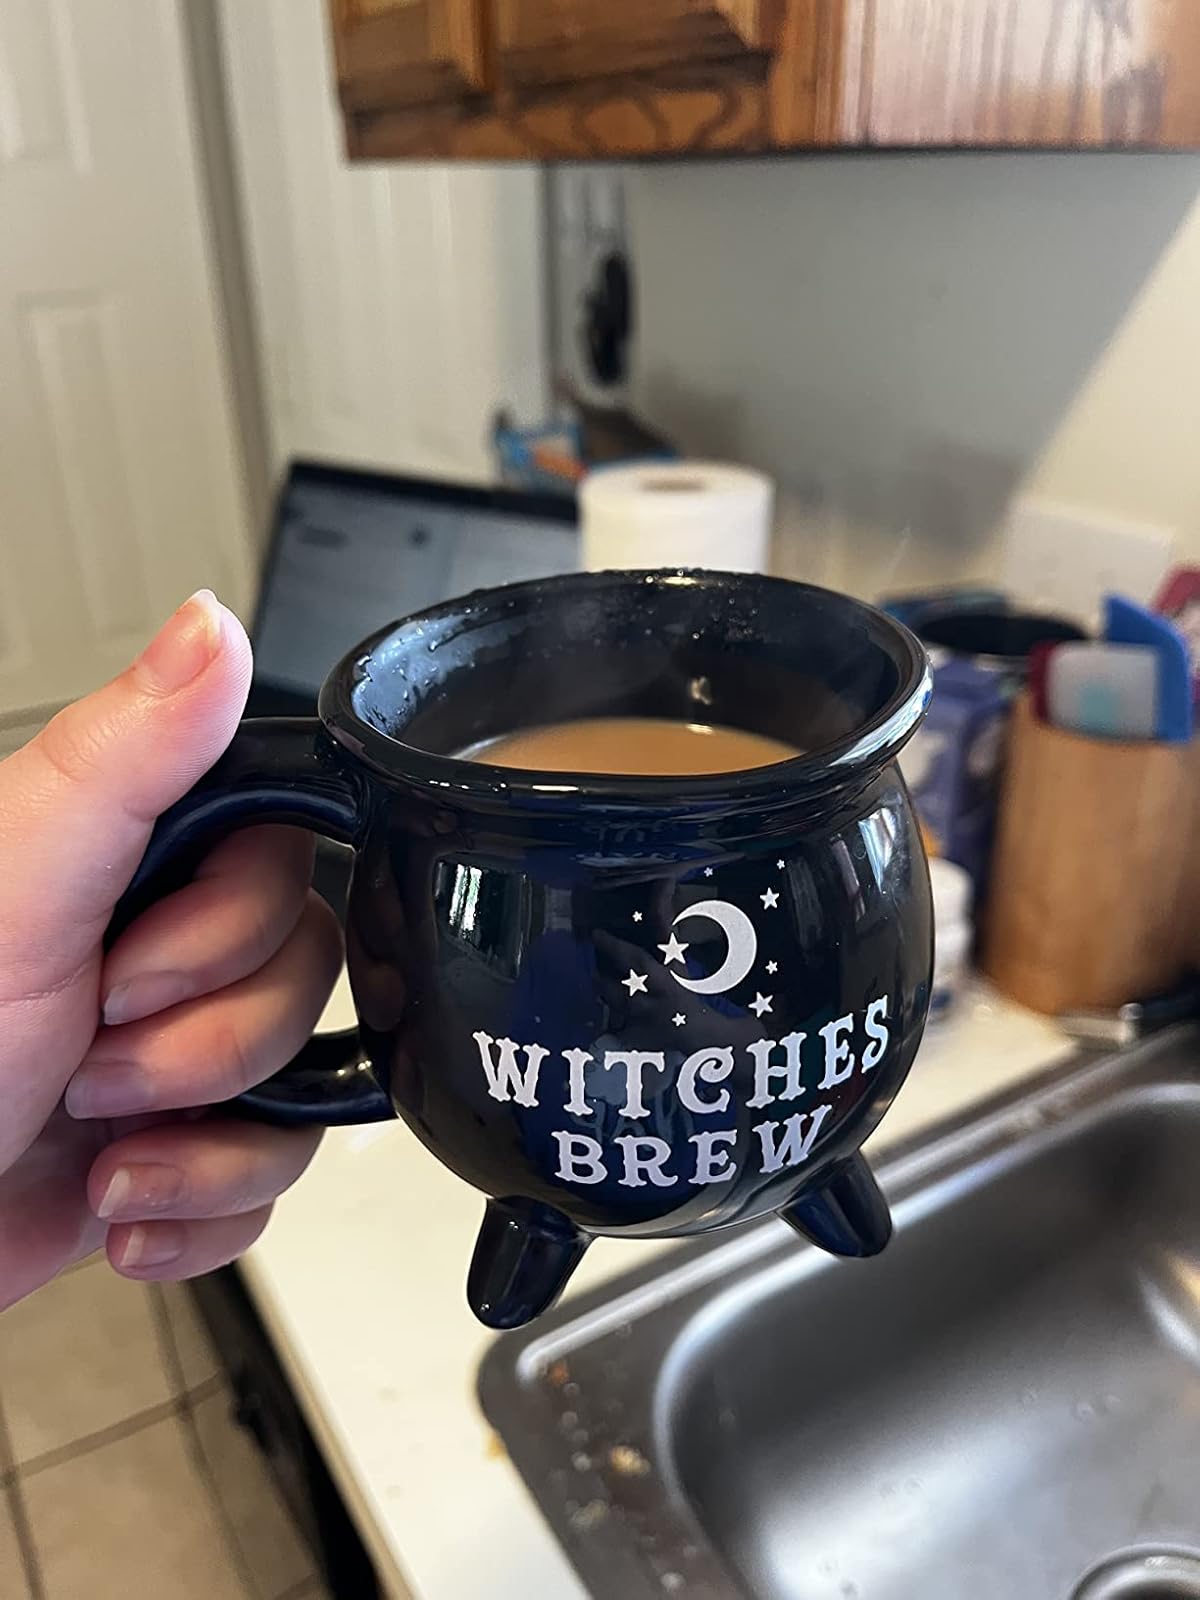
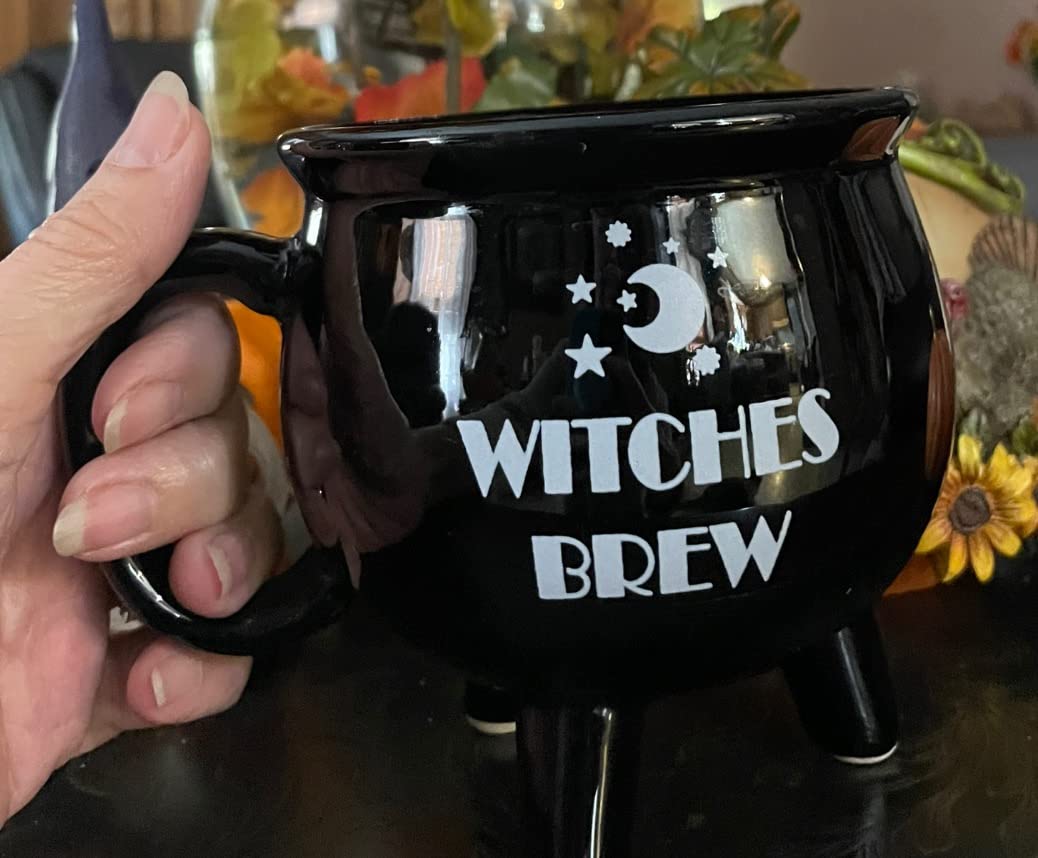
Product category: items_mug
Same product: yes